Transit bus

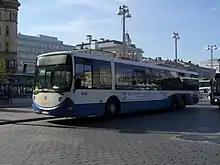
Scania L94UB chassis bus at the Central Square in Tampere, Finland

Developments of the transit bus towards higher capacity bus transport include tram-like vehicles such as guided buses, longer bi-articulated buses and tram-like buses such as the Wright StreetCar, often as part of bus rapid transit schemes. Fare collection is also seeing a shift to off-bus payment, with either the driver or an inspector verifying fare payments.